Hospital de los Venerables

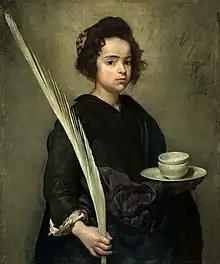
Santa Rufina

The Velázquez Centre is an exhibition center that began in July 2007 with the acquisition, by the Focus Foundation, of a painting of Santa Rufina that is attributed to Diego Velázquez and valued at 12.4 million euros. Some of the hospital rooms have been renovated to exhibit the Santa Rufina and others in the permanent collection. There are about a dozen works of art including the "" by Velázquez and the "Portrait of Martínez Montañés" (1616) by Francisco Varela, both owned by the City of Seville. The Focus-Abengoa Foundation has provided another canvas attributed to Velázquez, an Immaculate Conception from the early seventeenth century. Other artists represented are Francisco Pacheco, Murillo and Bartolomeo Cavarozzi.